Kolakomban

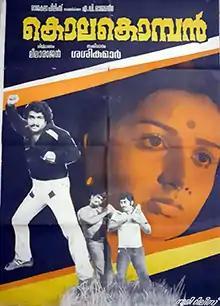
Theatrical release poster

Kolakomban is a 1983 Indian Malayalam-language film directed and produced by J. Sasikumar. The film stars Mohanlal, M. G. Soman, Manavalan Joseph, Menaka and Prathapachandran. The film features a musical score by Johnson.